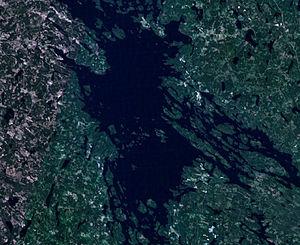
Le Suvasvesi est un lac de Finlande.